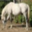
Label: horse